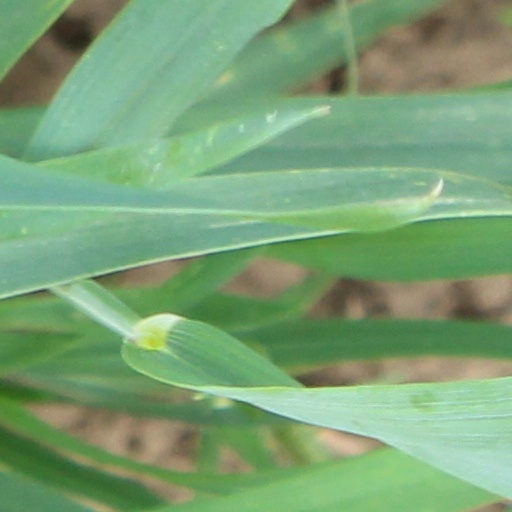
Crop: wheat